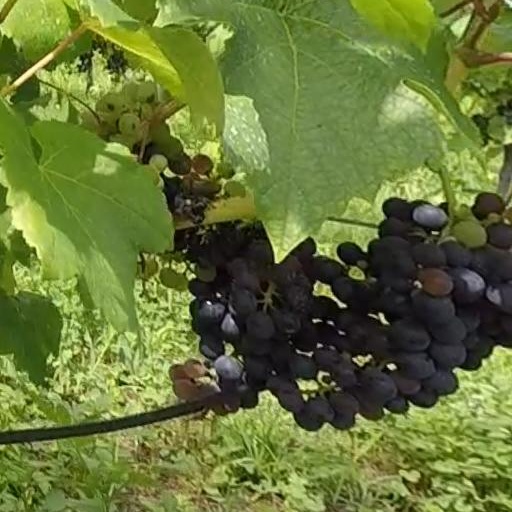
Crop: grape